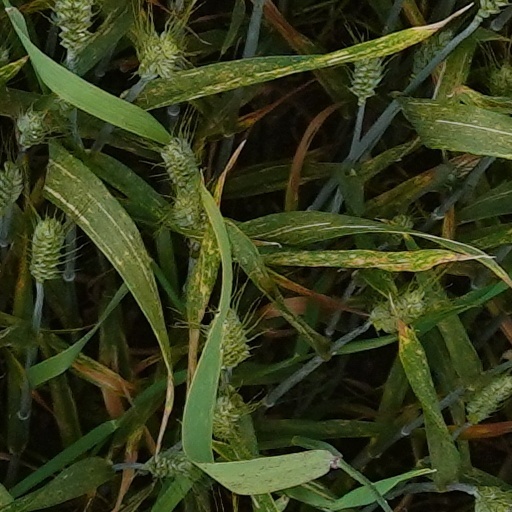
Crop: wheat